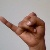
The image shows a hand gesture representing the letter 'J' in Indian Sign Language.